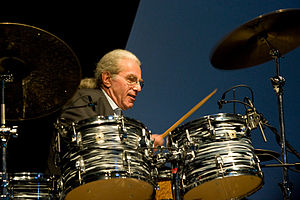
Barry Altschul
Barry Altschul 22011
Barry Altschul er en Amerikansk avantgarde jazztrommeslager.